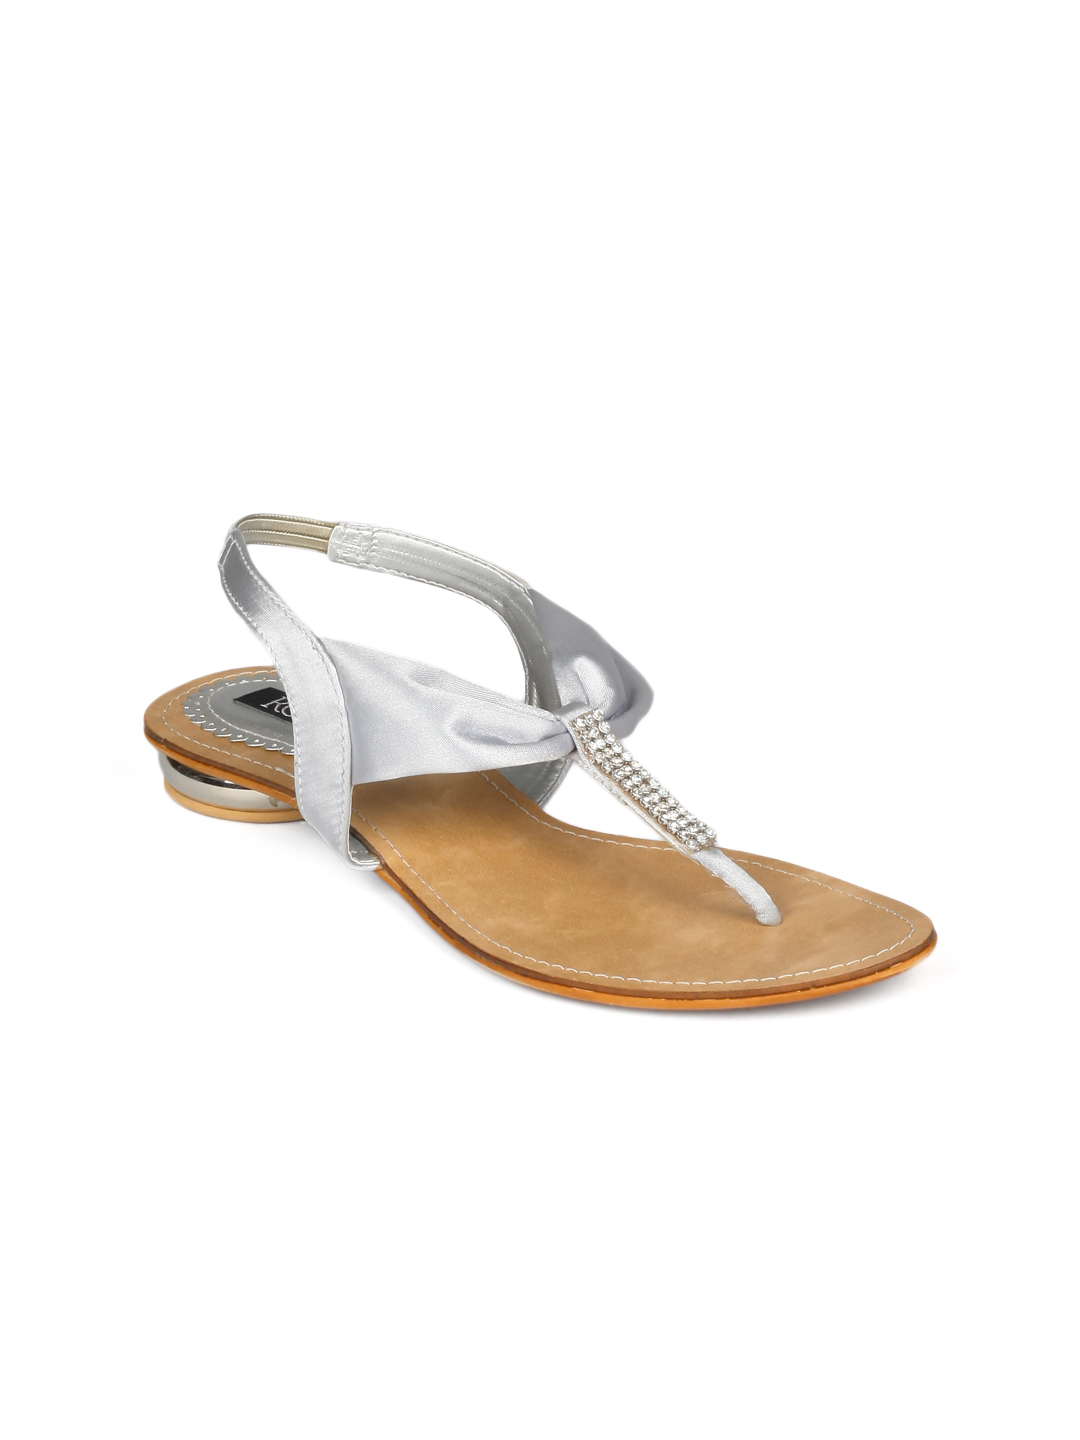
Rocia Women Silver Sandals
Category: Footwear / Shoes / Flats
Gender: Women
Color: Silver
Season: Winter 2012
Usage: Casual